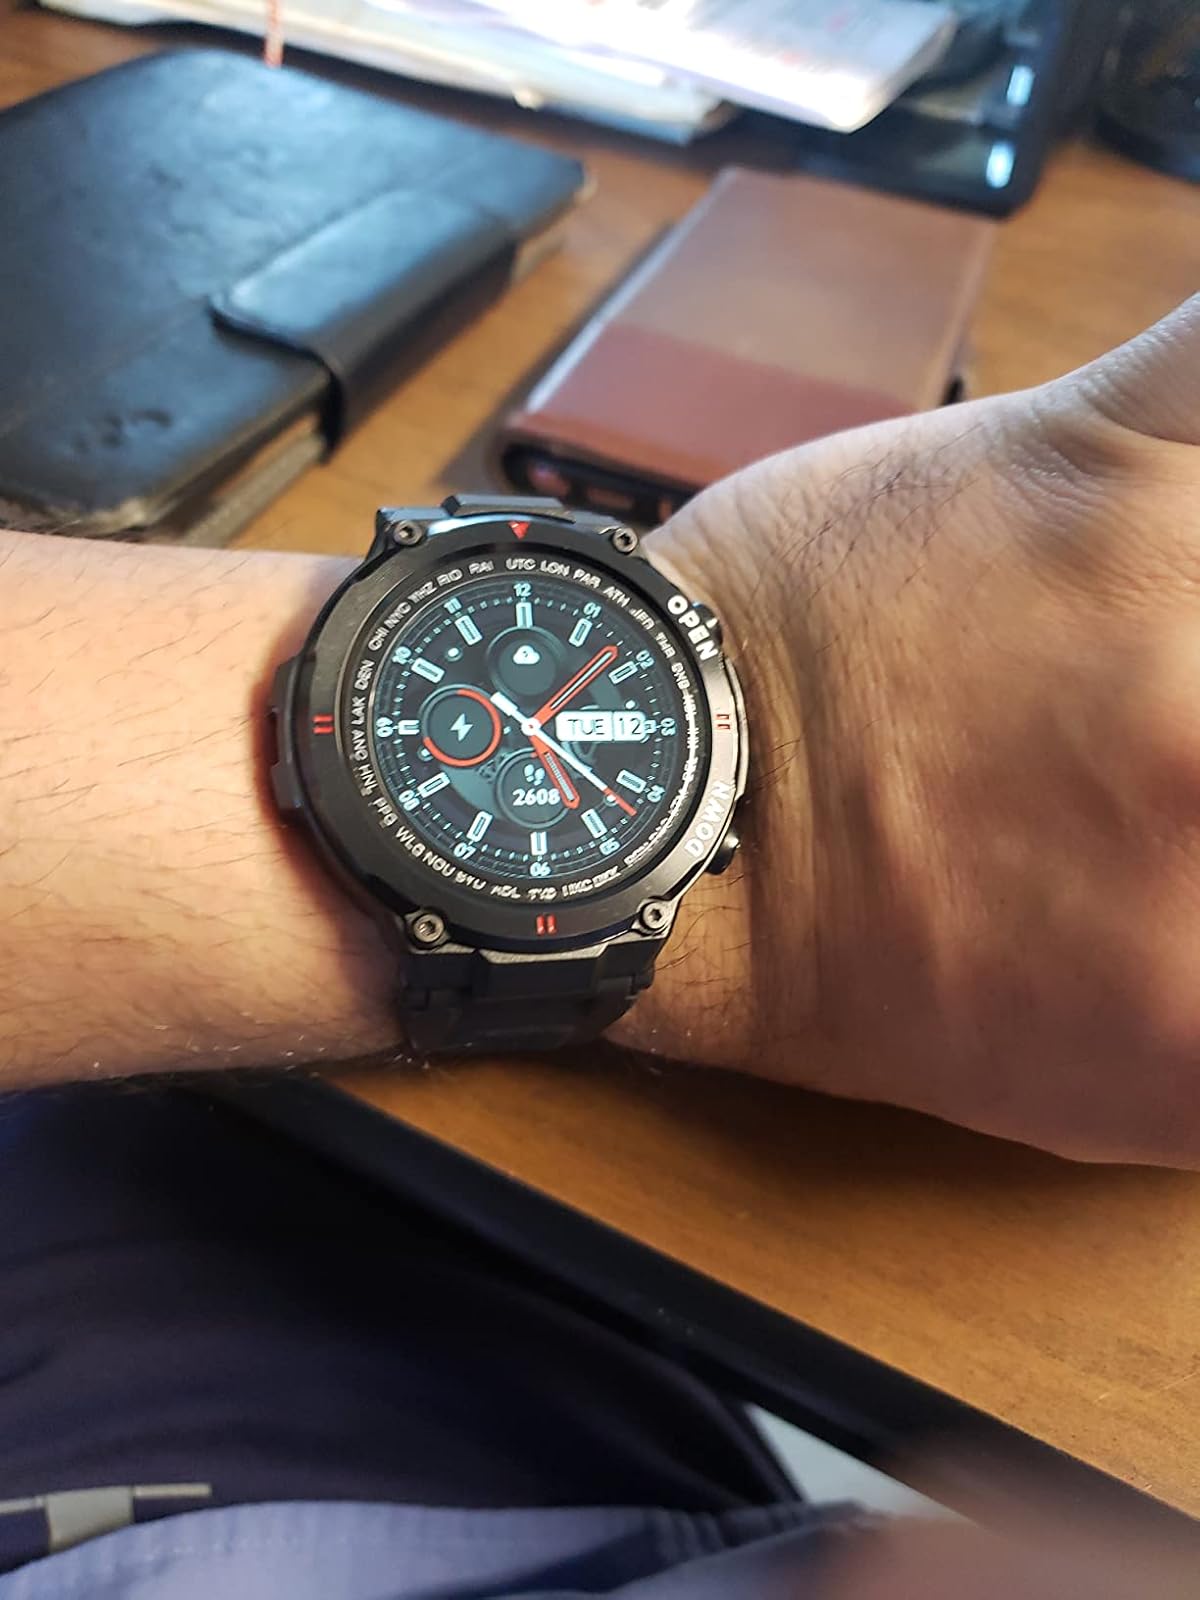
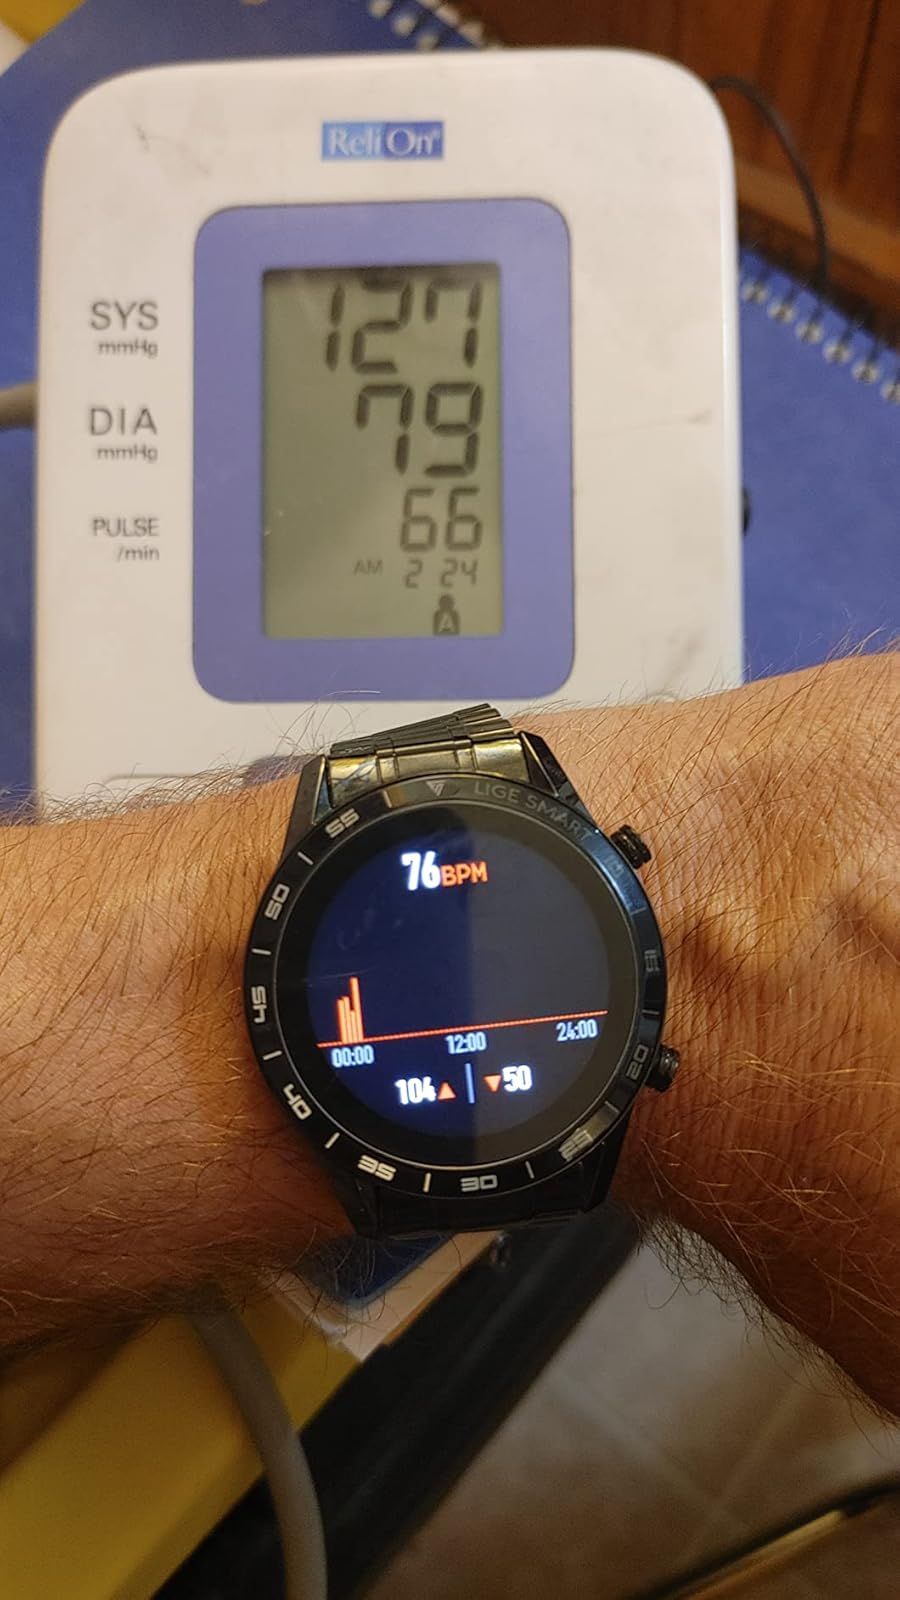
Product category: smartwatch
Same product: no